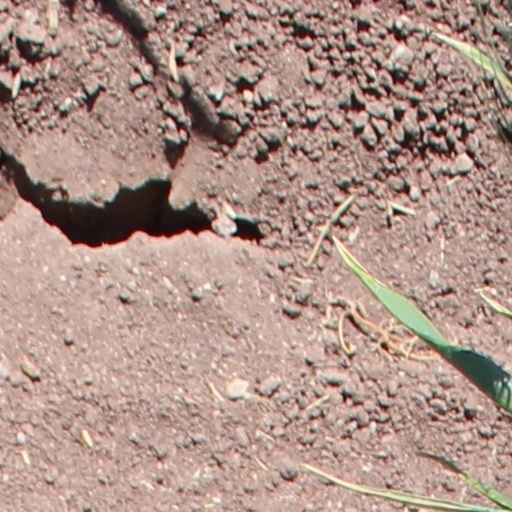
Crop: wheat